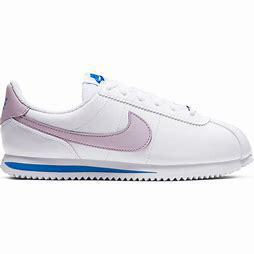
Brand: Nike
Model: Cortez Basic SL